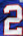
Number: 2